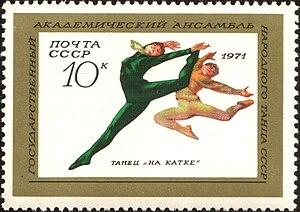
L'Ensemble académique d'État de danse folklorique Igor Moïsseïev est une compagnie de danse créée en 1937 par le chorégraphe et maître de ballet Igor Moïsseïev. Il s'agit de la première compagnie de danse professionnelle dont le répertoire est entièrement consacré aux danses folkloriques du monde et à leur vulgarisation.